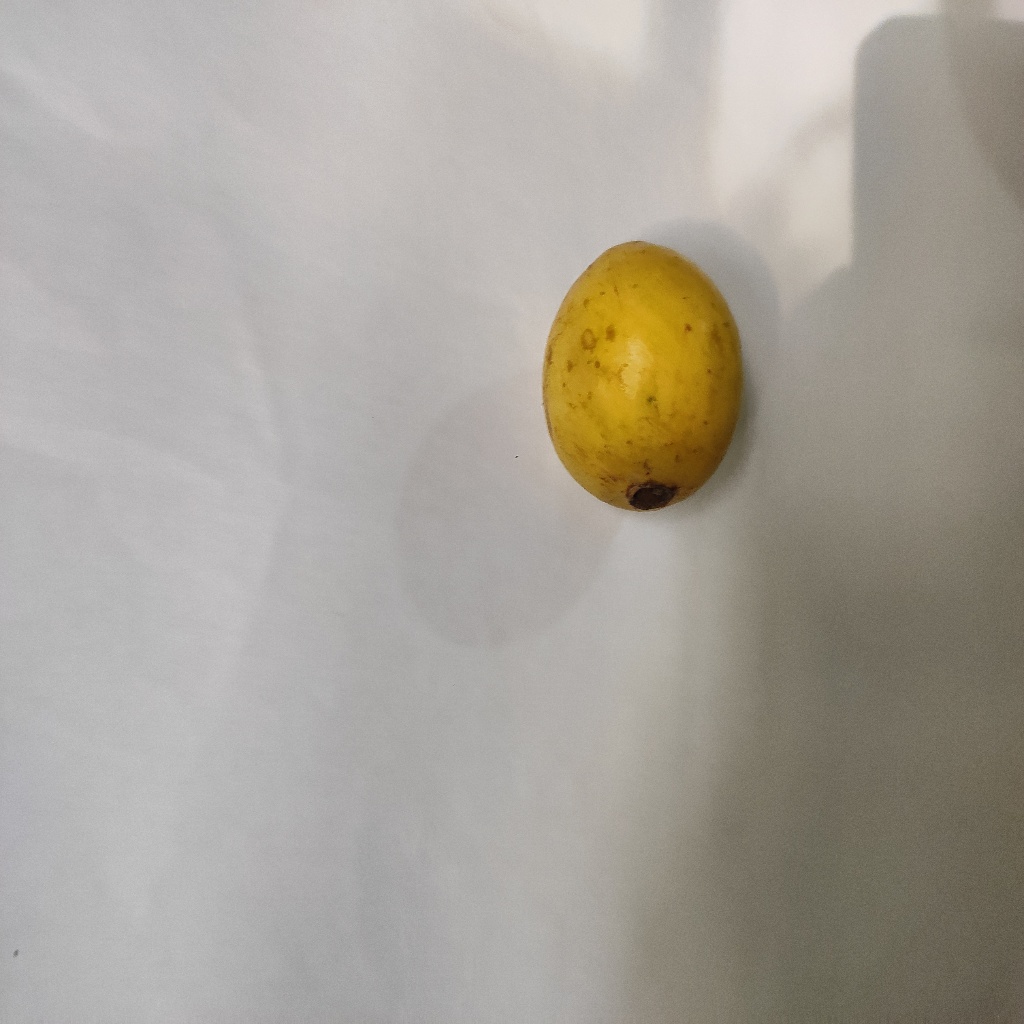
Crop: guava
Quality class: Class_A